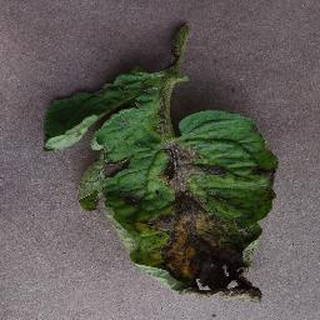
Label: tomato_early_blight